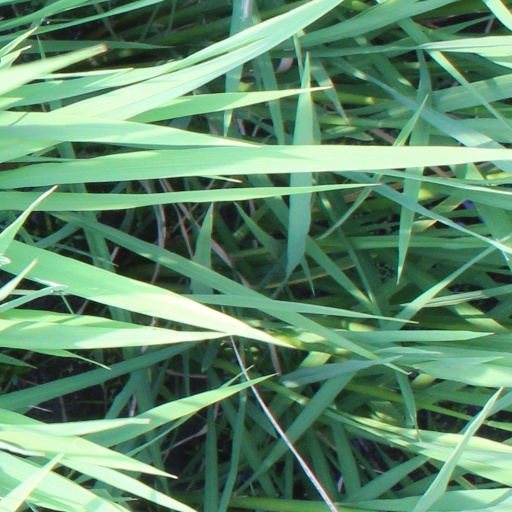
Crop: rice